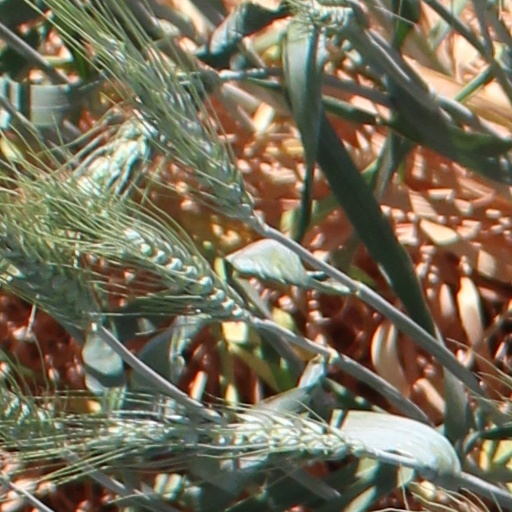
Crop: wheat